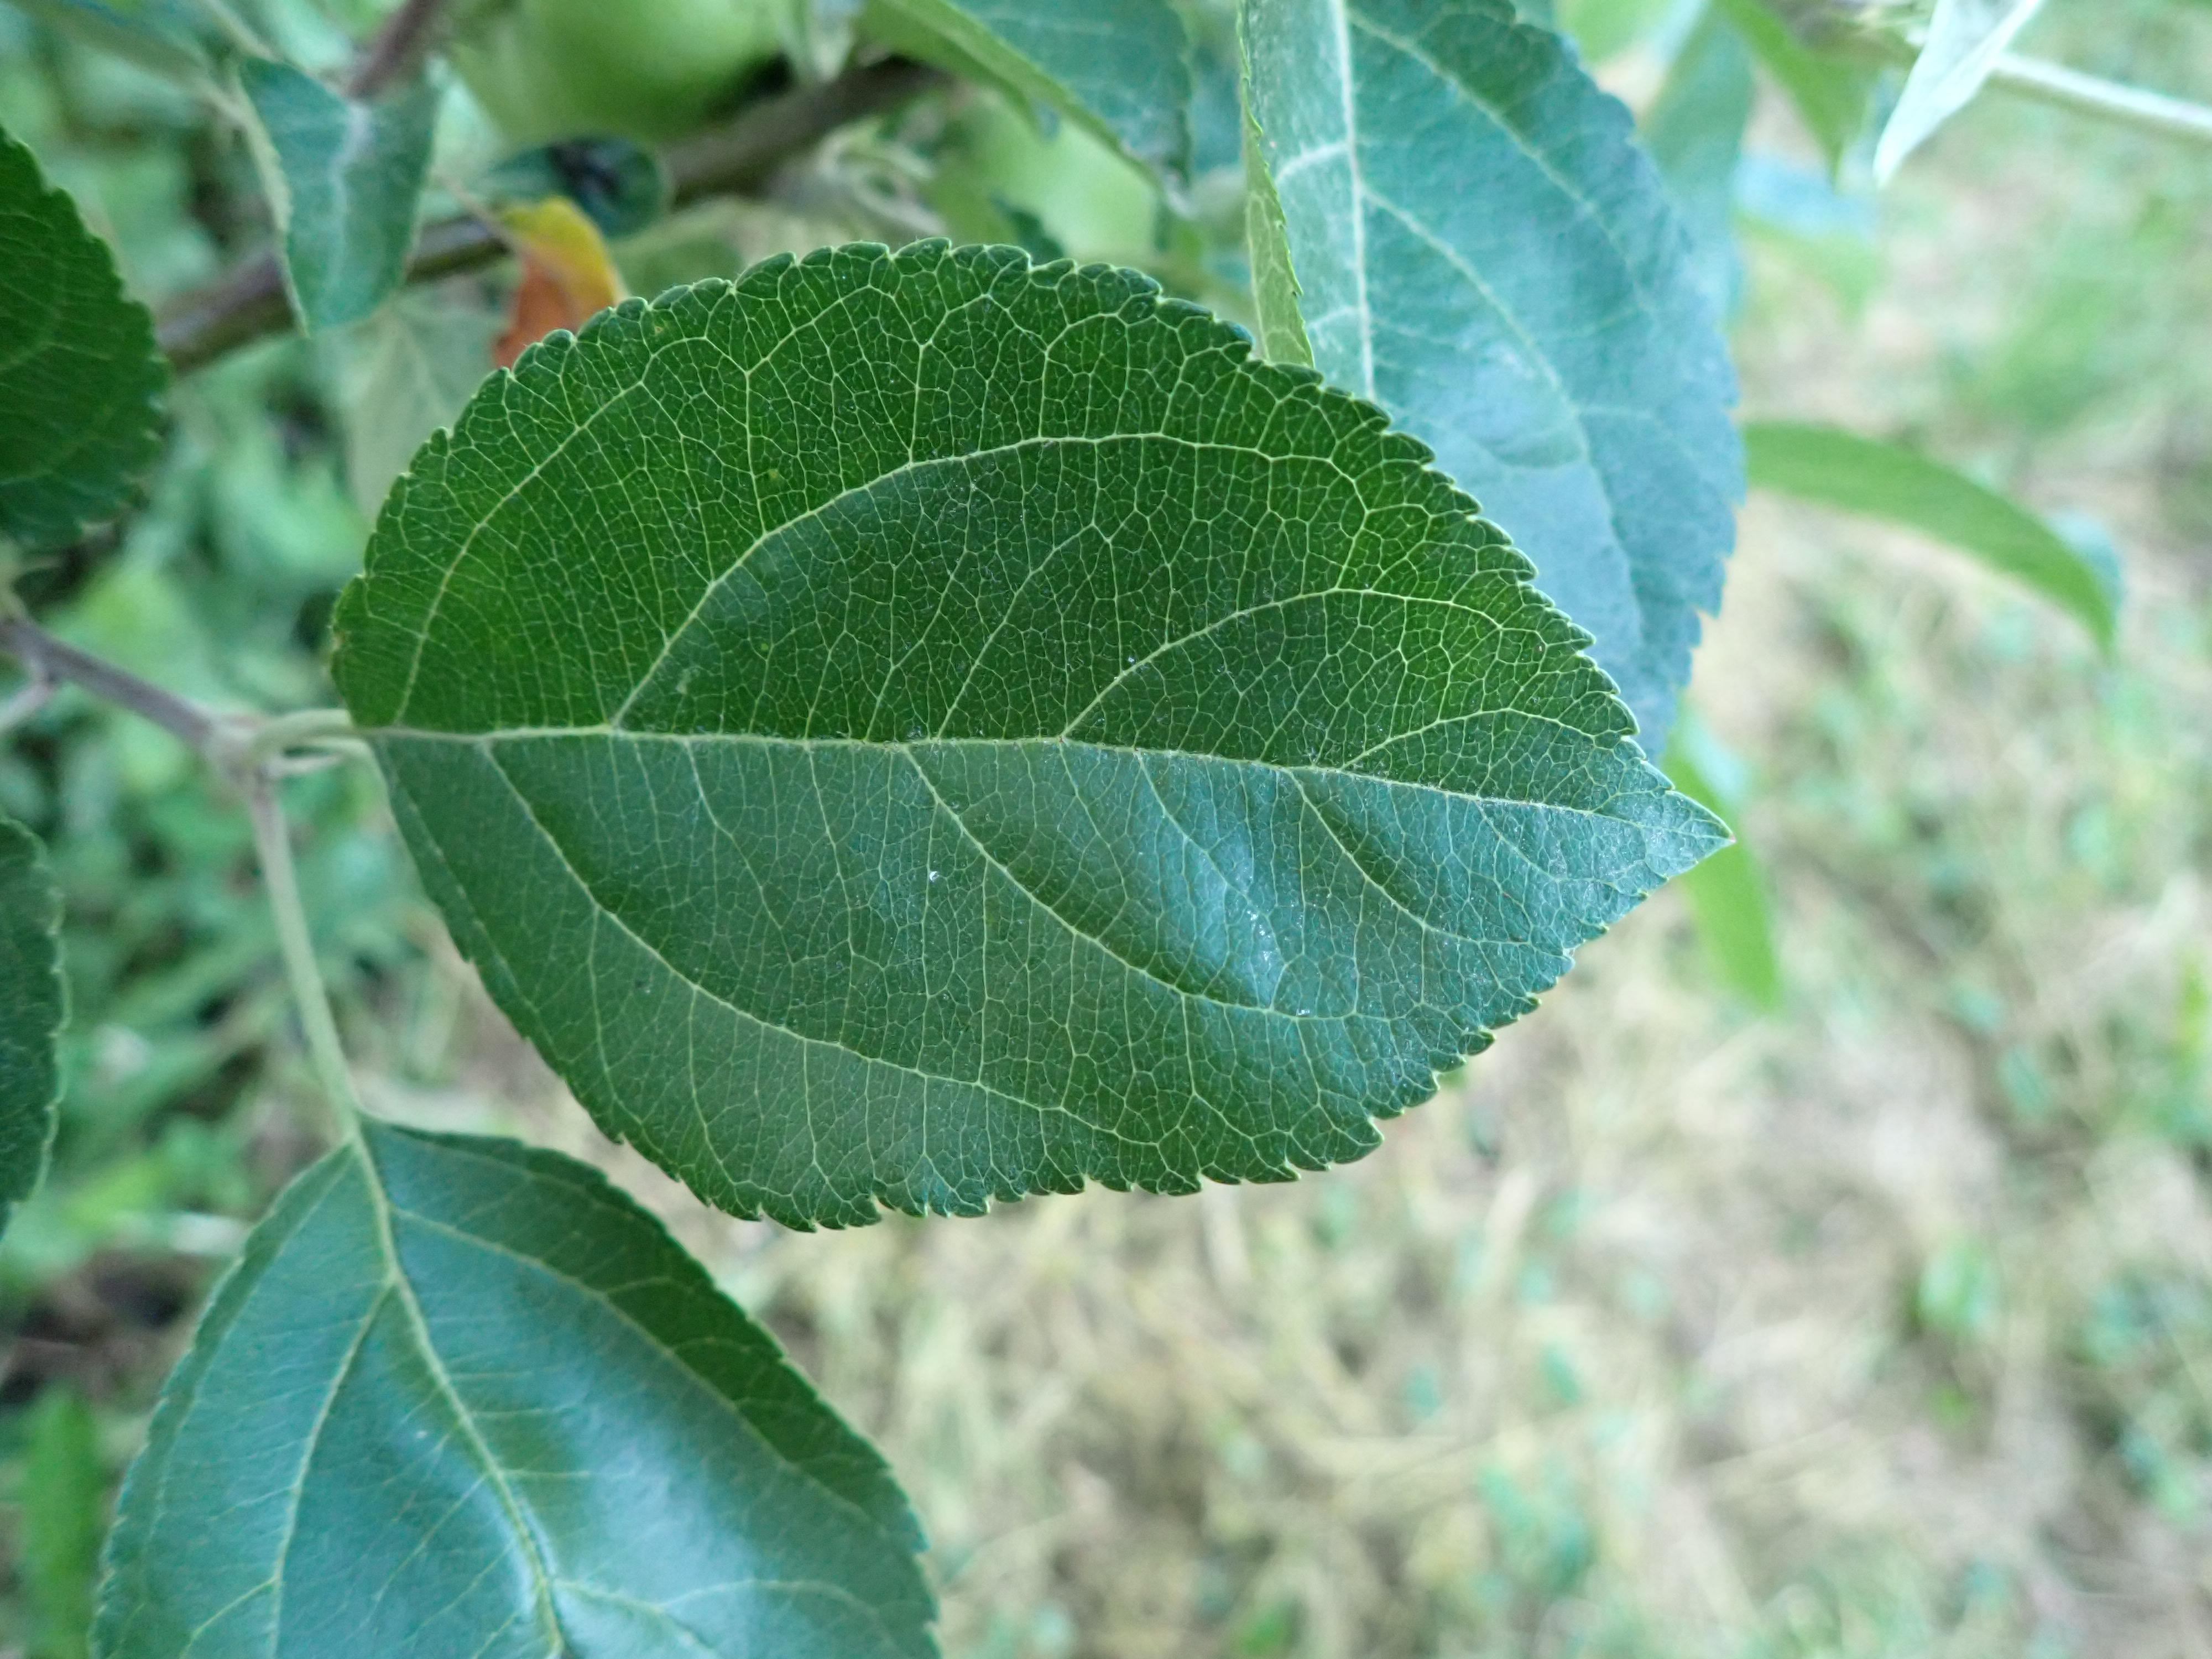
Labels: healthy